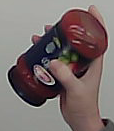
Product: barilla_pomodoro